Yongzhou

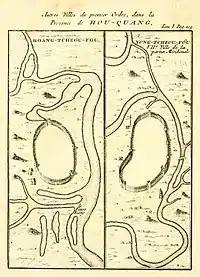
Maps of "Hoang-tcheou-fou" and "Yong-tcheou-fou" in "Hou-quang" from Du Halde's 1735 "Description of China", based on accounts by Jesuit missionaries.

During late imperial China, Yongzhou was also the seat of a prefecture.